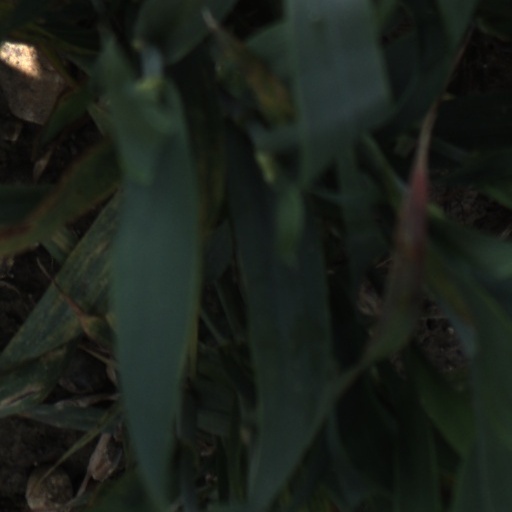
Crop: wheat